Sennheiser

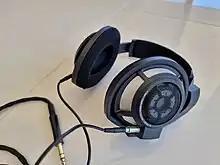
A Sennheiser-produced flagship open-back headphone, the HD800S

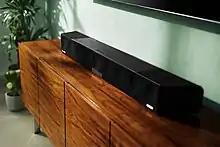
The AMBEO Soundbar

Sennheiser is headquartered in the municipality of Wedemark, Germany (near Hannover). Its United States headquarters are located in Old Lyme, Connecticut. Sennheiser has a total of 21 sales subsidiaries and trading partners and is active in more than 50 countries.